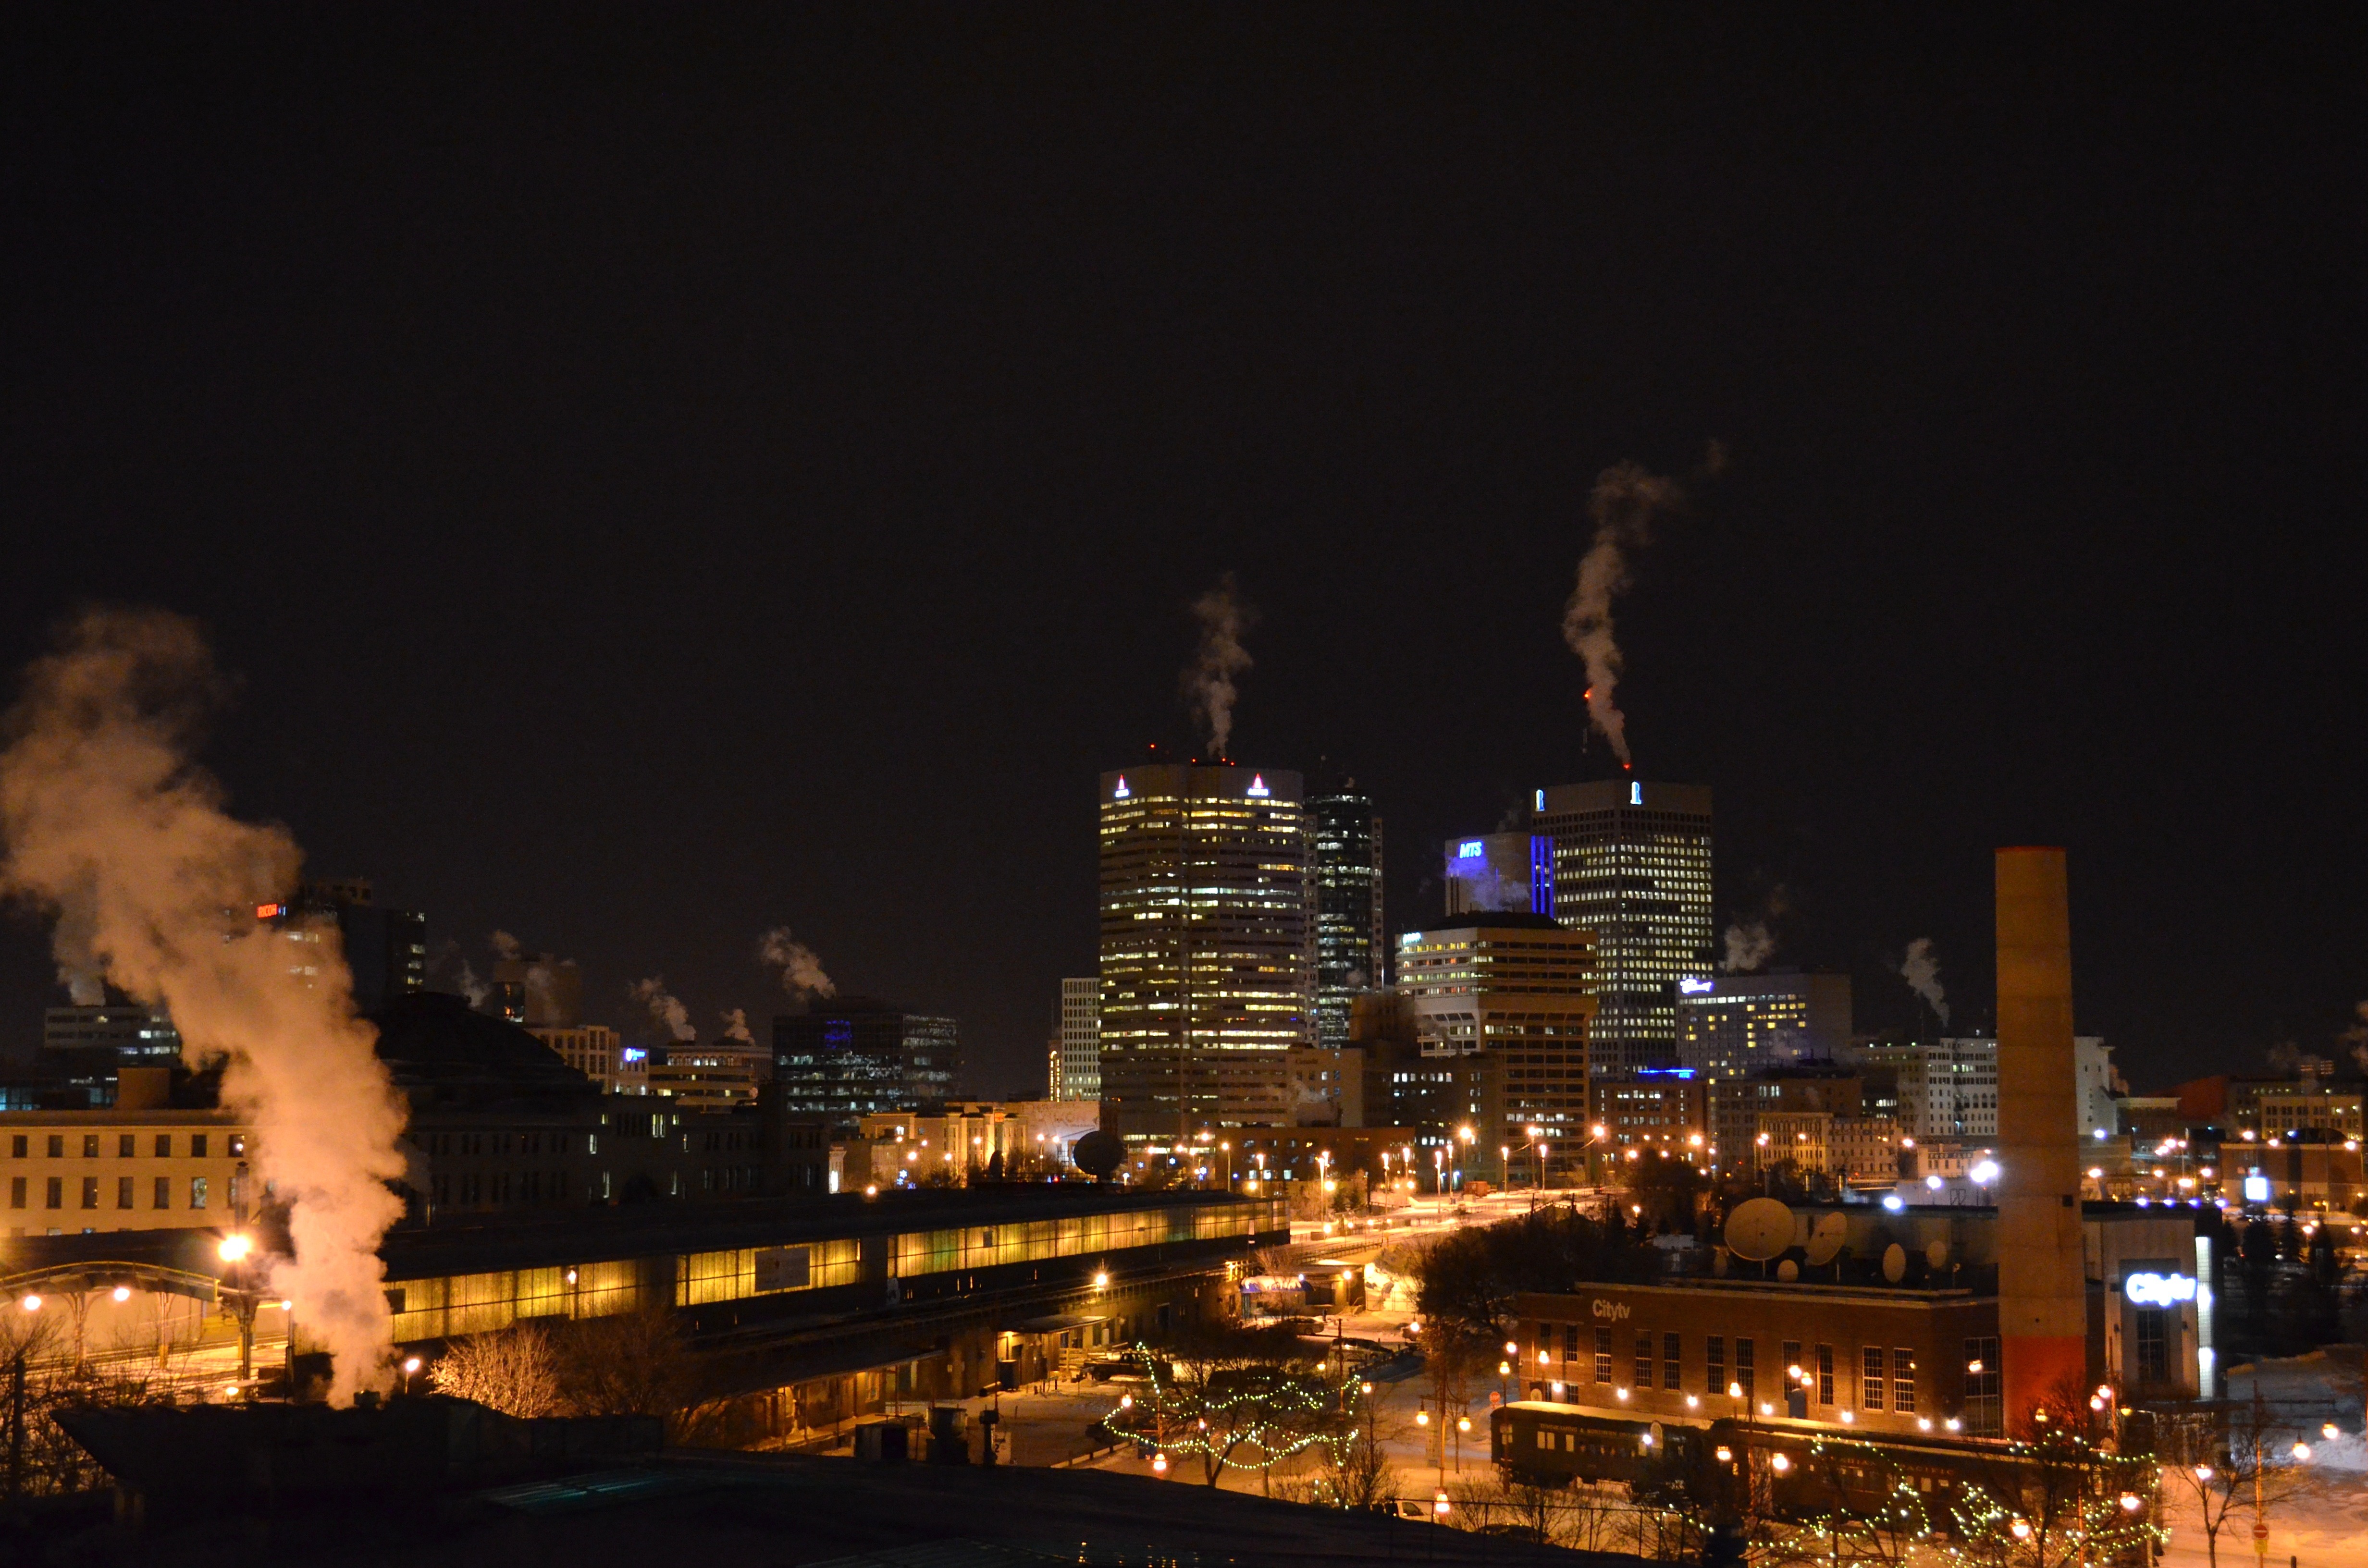
snow, winter, architecture, skyline, night, city, skyscraper, urban, cityscape, downtown, dusk, ice, evening, lights, buildings, canada, winnipeg, metropolis, cities, human settlement, atmosphere of earth